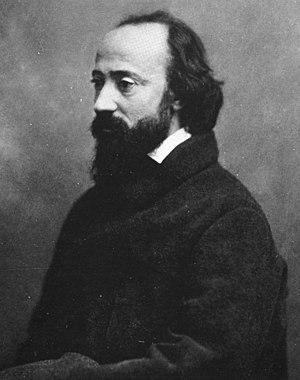
La rue Daubigny est une voie du 17ᵉ arrondissement de Paris, en France.